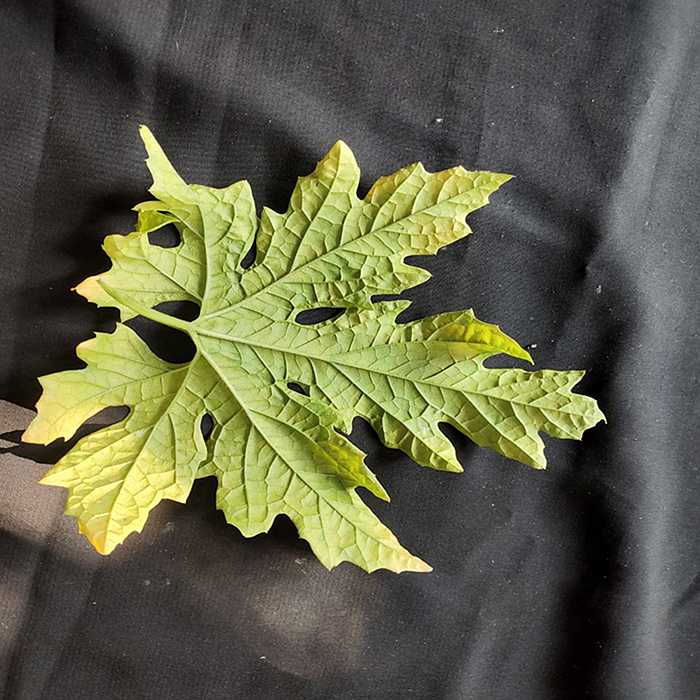
Plant: Bitter Gourd
Label: Mosaic virus